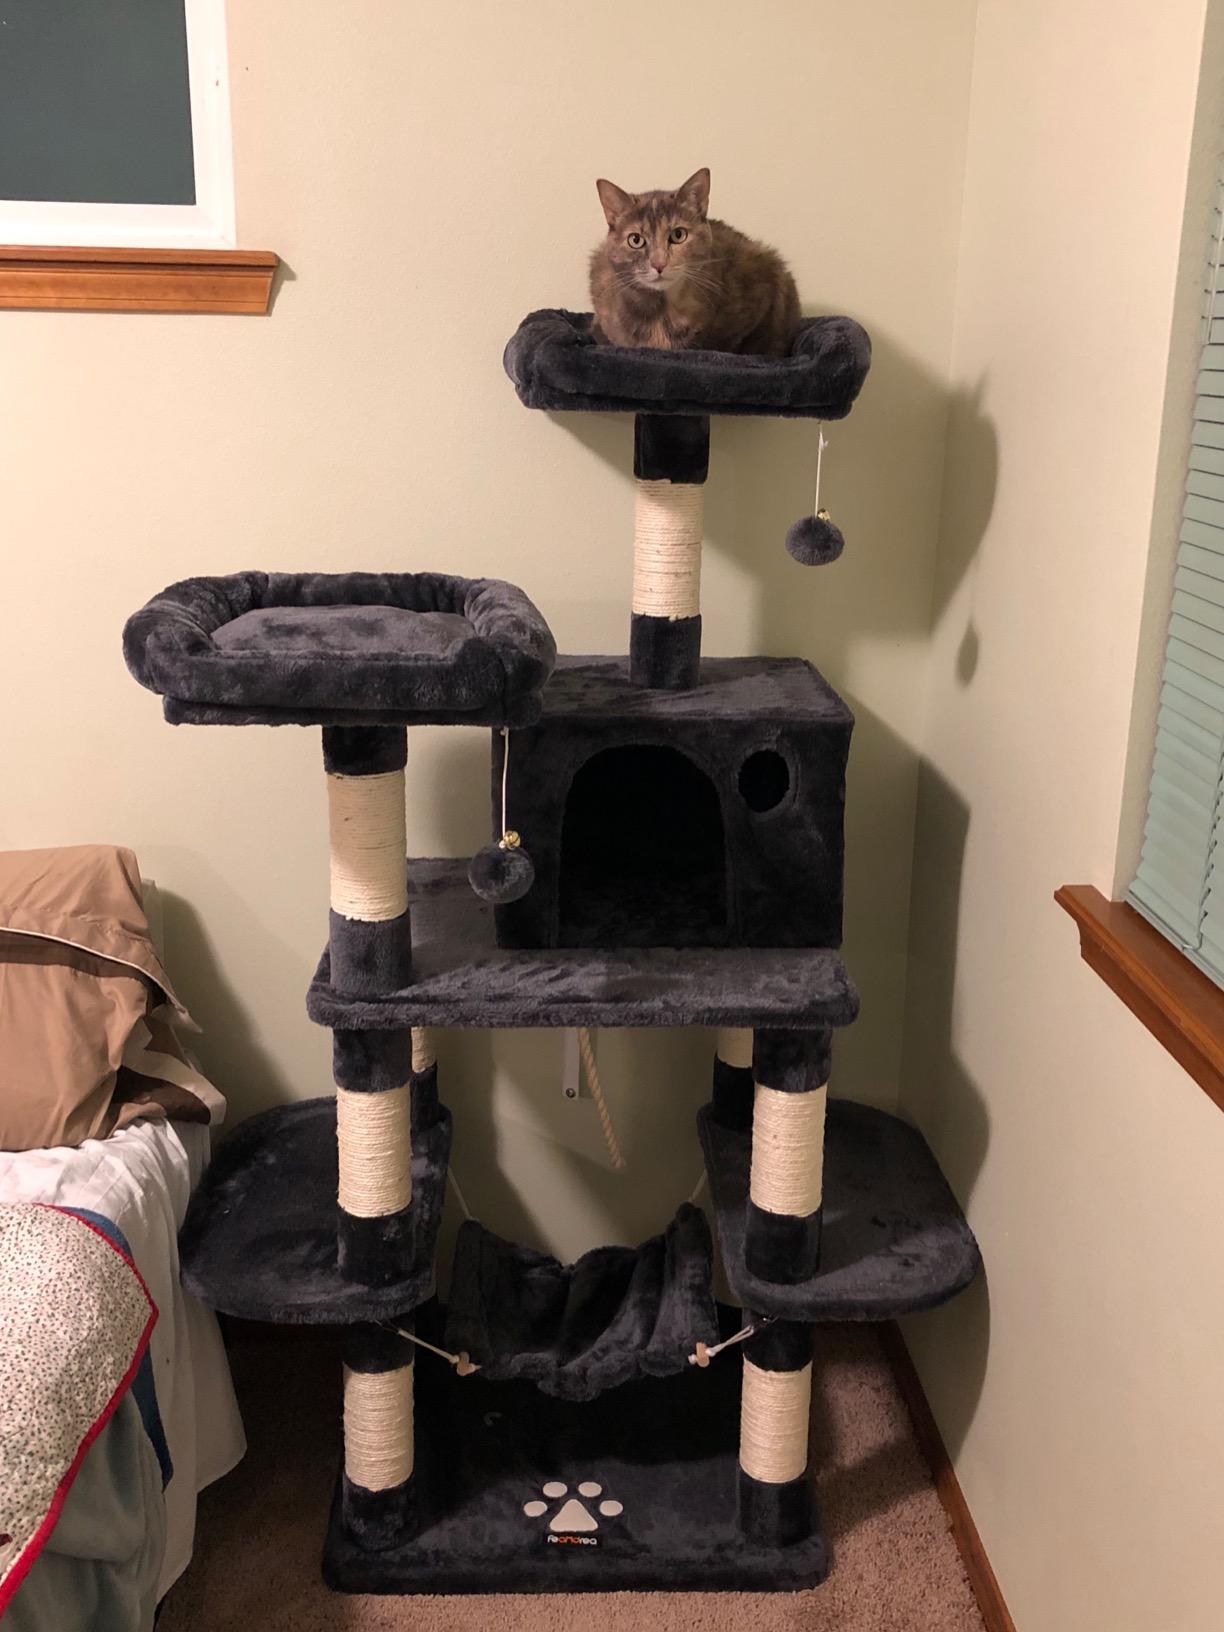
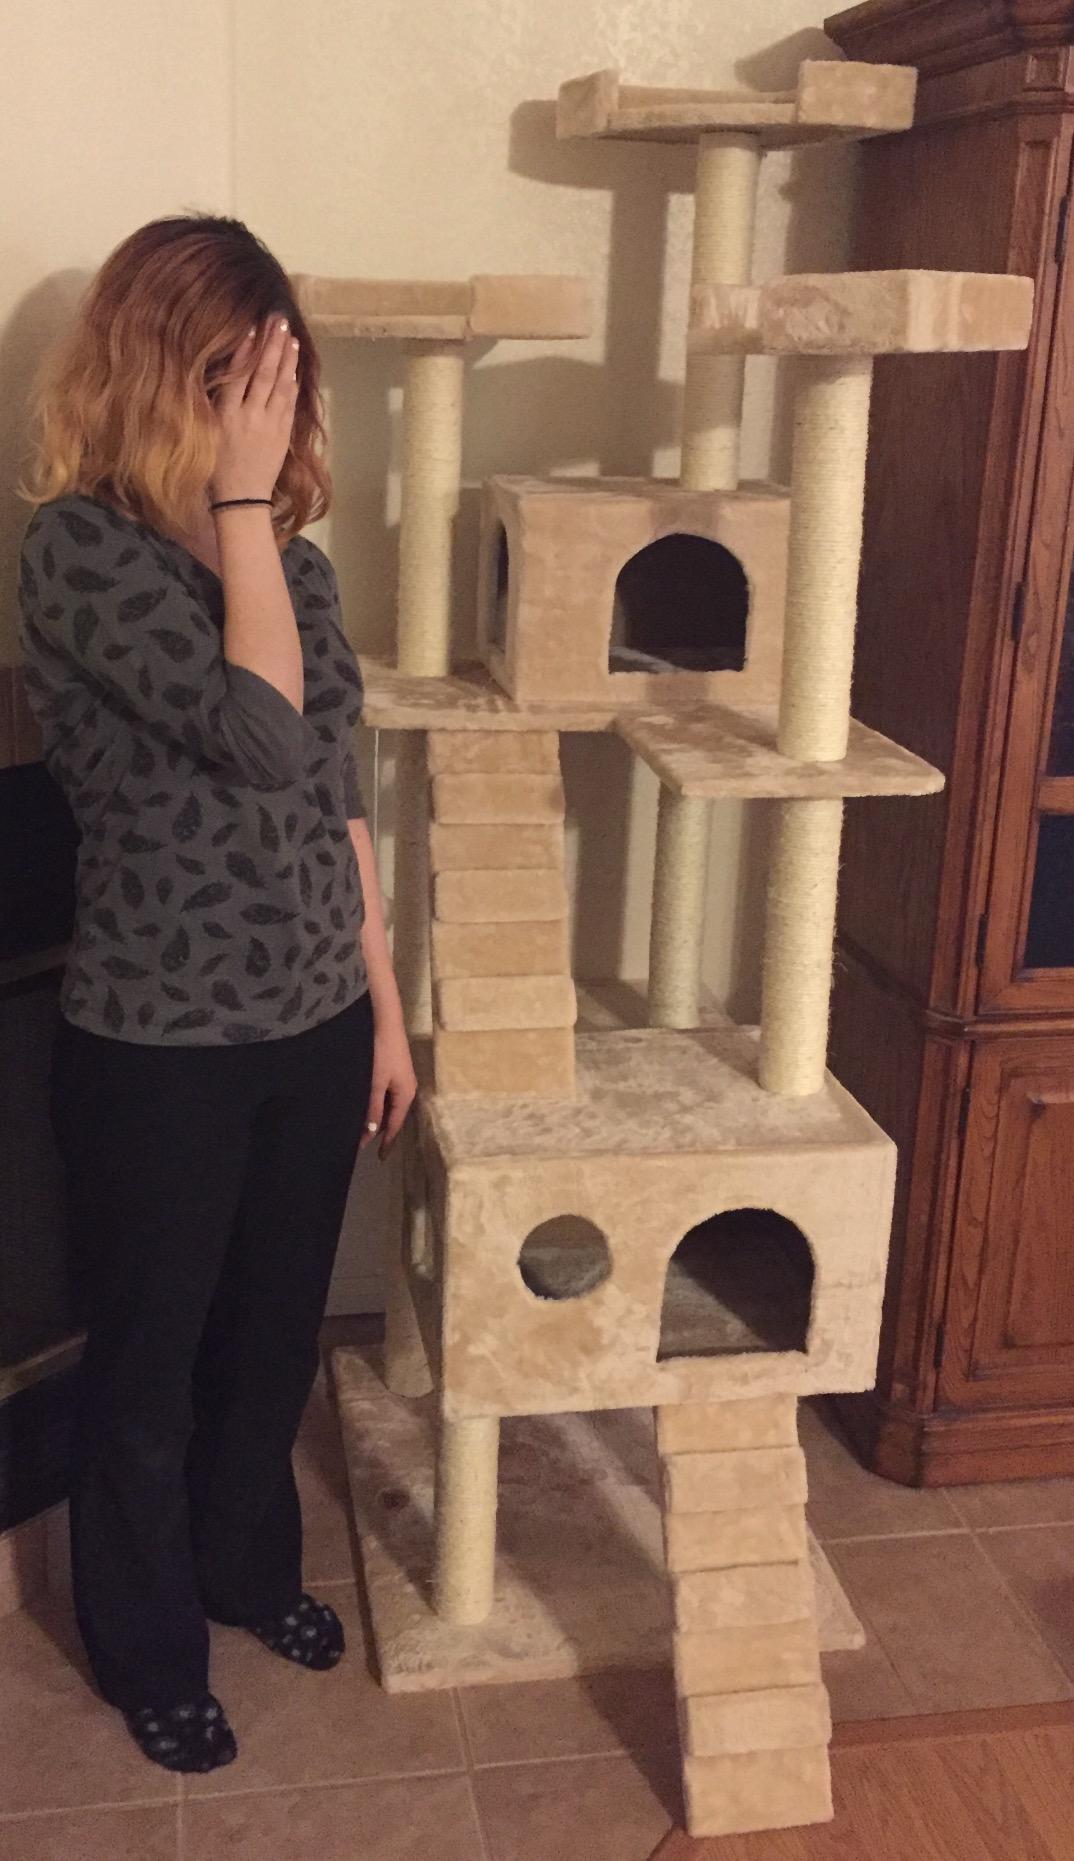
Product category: items_cat tree
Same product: no